Volkswagen California

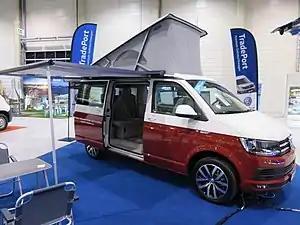
T6 California in Germany (2017 model)

In 2015, following the launch of the T6 Transporter, a new version of the VW California was released to replace the older T5 version. Notable changes to the later models include a re-styled grille as well as re-designed headlamps and wing mirrors. There were three equipment levels in this lineup, including the T6 Ocean, the T6 Coast and the T6 Beach.